Georges Glasser

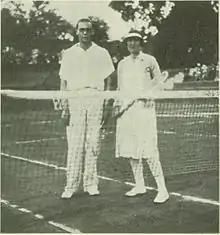
Georges Glasser and Simone Barbier at the 1930 Hungarian International Tennis Championships

Georges Glasser (24 August 1907 – January 2002) was a French tennis player, corporate executive and president of the Tennis Club de Paris. As a player, he was particularly successful in mixed doubles claiming several titles during his career. He was ranked the 8th among the top French players in 1932.